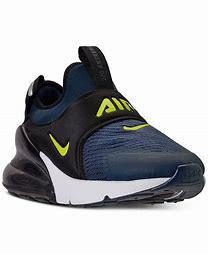
Brand: Nike
Model: Air Max 270 Extreme